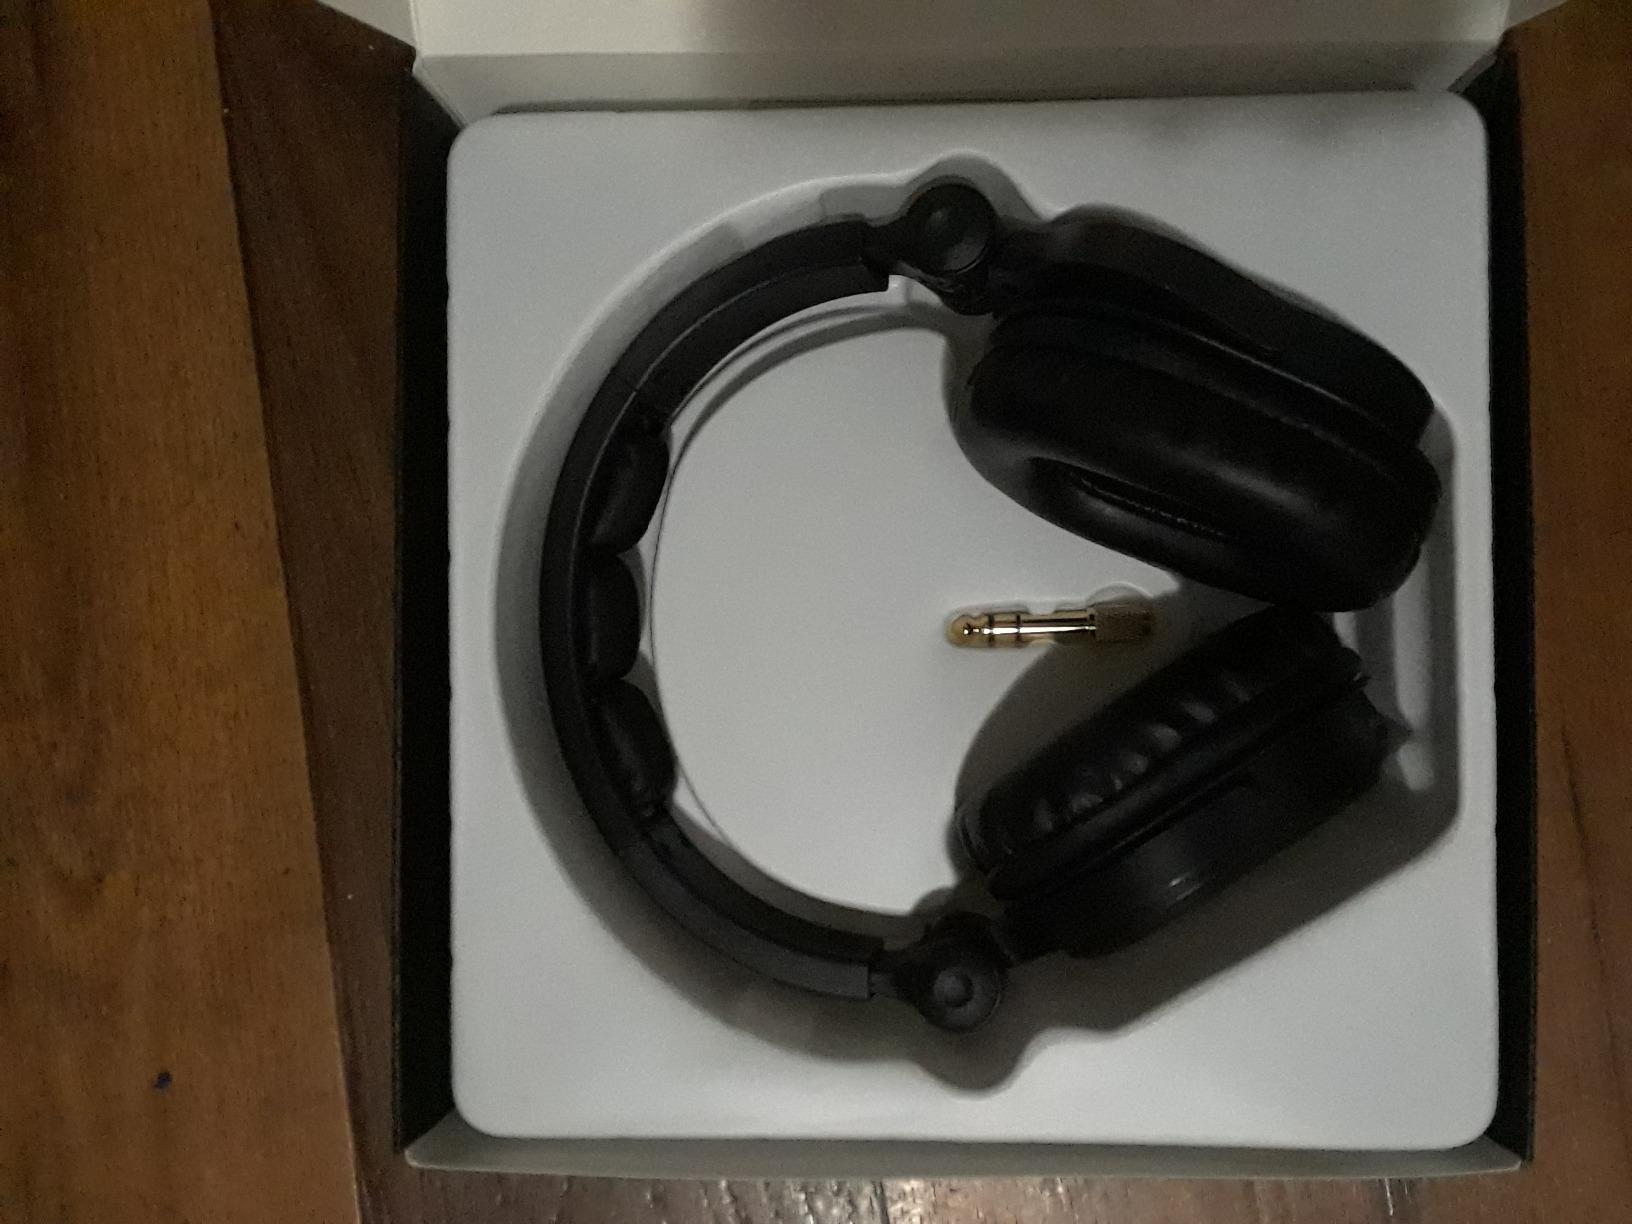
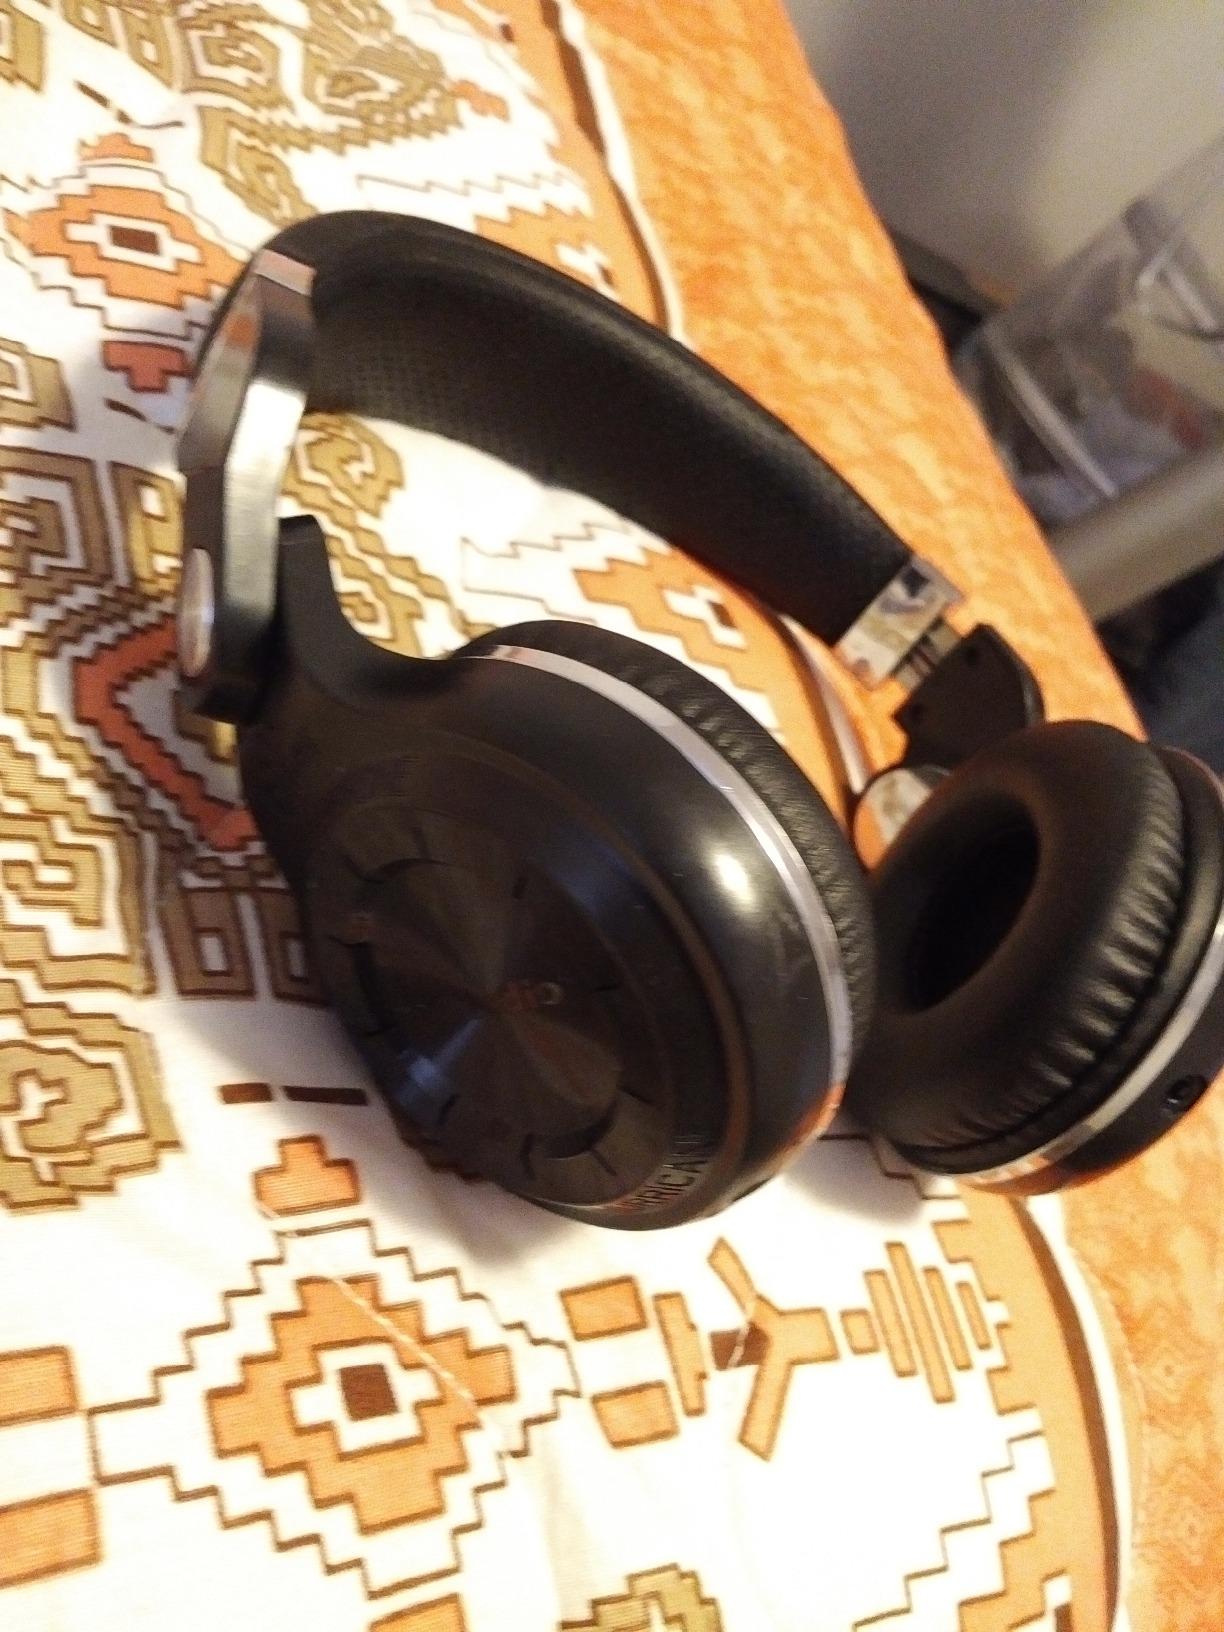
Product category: headphones
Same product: no